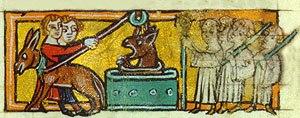
Roman de Renart est un ensemble médiéval de récits animaliers écrits en ancien français et en vers. Ces récits disparates, rédigés par différents auteurs, sont appelés dès le Moyen Âge « branches ». Ils sont composés principalement en octosyllabes à rimes plates. Les branches les plus anciennes sont attribuées à un certain Pierre de Saint-Cloud. Dès le XIIIᵉ siècle, les branches sont regroupées en recueils, apportant une certaine unité. Les auteurs du Roman de Renart sont pour la plupart anonymes mais quelques auteurs sont identifiés : Pierre de Saint-Cloud, Richard de Lison, Guillaume, marquis de Madoc, et un prêtre, de la Croix-en-Brie.